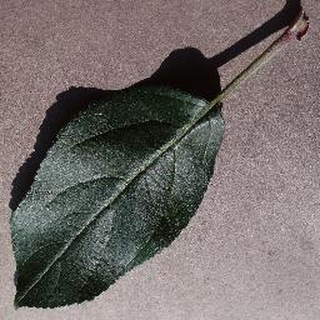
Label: healthy_apple